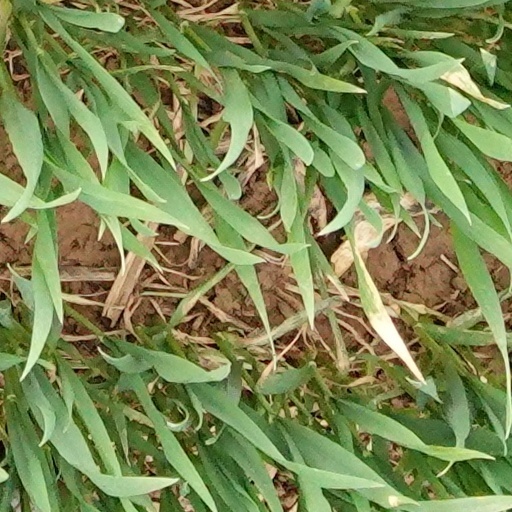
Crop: wheat